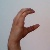
The image shows a hand gesture representing the letter 'C' in Indian Sign Language.